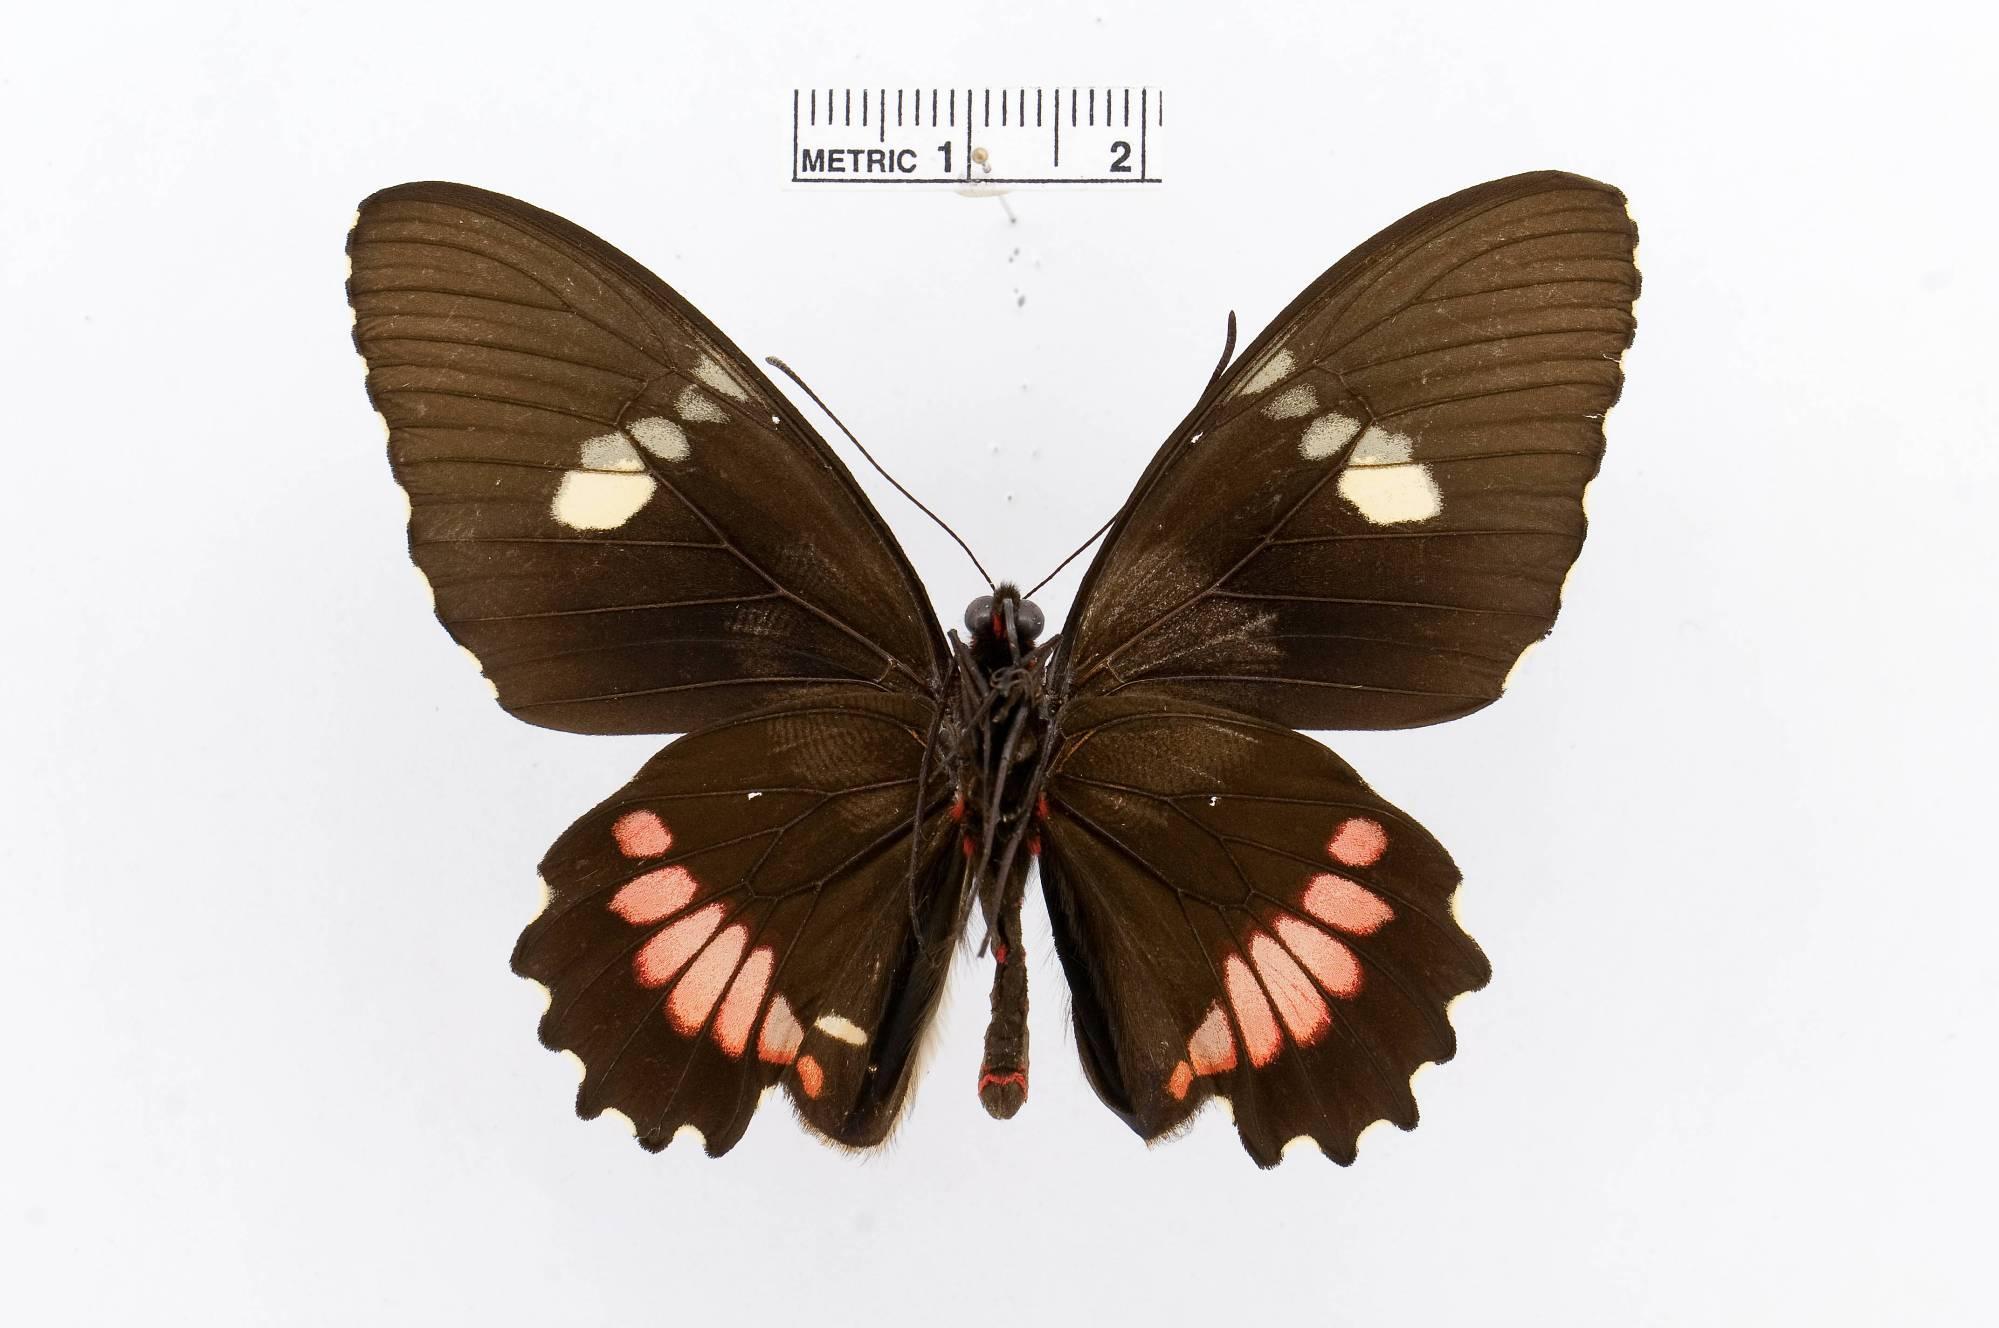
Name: Parides iphidamas
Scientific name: Parides iphidamas
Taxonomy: Animalia, Arthropoda, Insecta, Lepidoptera, Papilionidae, Papilioninae
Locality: Presidio, [Not Stated], Vera Cruz, Mexico
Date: August